Bambisanani Partnership

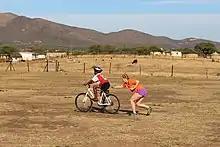
Bambisanani Partnership 'Cycling to Success' Programme, KwaZulu-Natal, South Africa 15 June 2016

In 2017, The Bambisanani Partnership's fourth book "Bambisanani: Ten Years of Working Together and Learning Together" was published with foreword from Tanni Grey-Thompson. Visits to South Africa from students and staff from St. Mary's School, the University of the Leeds and Leeds Trinity University engaged South African students in a variety of schools. The UK students delivered a range of Bambisanani programmes including Leadership through Sport in both secondary and primary schools, cycling, Sports and Reading Festivals as well as teaching English through the Premier Skills initiative. Fourteen students who had volunteered in South Africa in 2016 were presented with the Diana Champion Volunteer Award by Paralympic Gold Medallist, Hannah Cockroft.